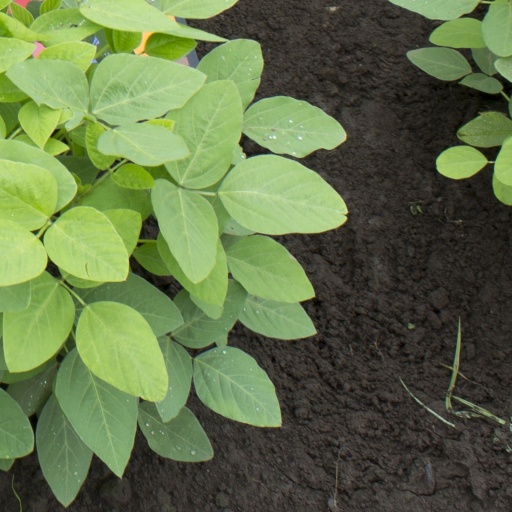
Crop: soybean